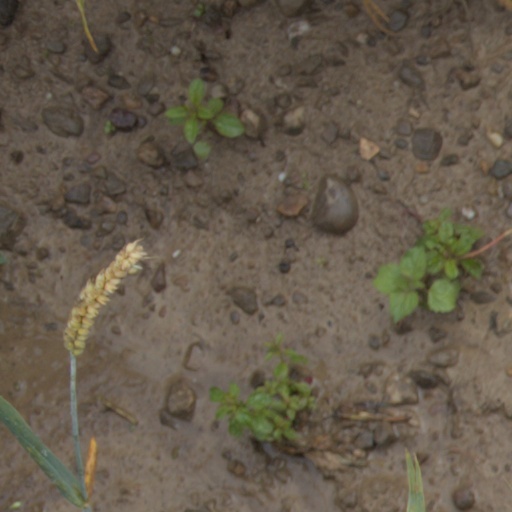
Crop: wheat